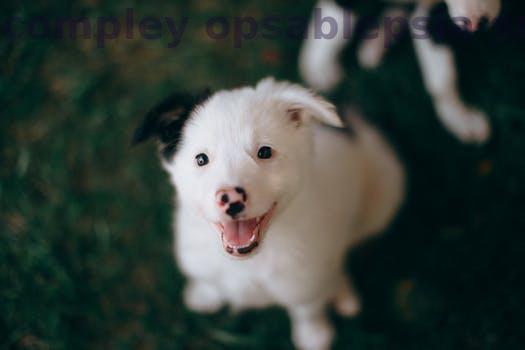
Label: Watermark